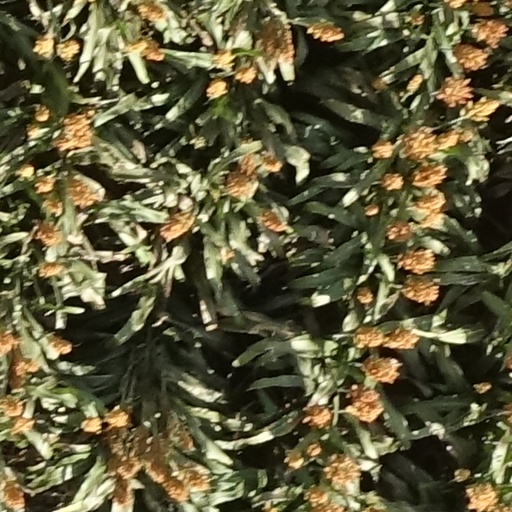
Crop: sorghum